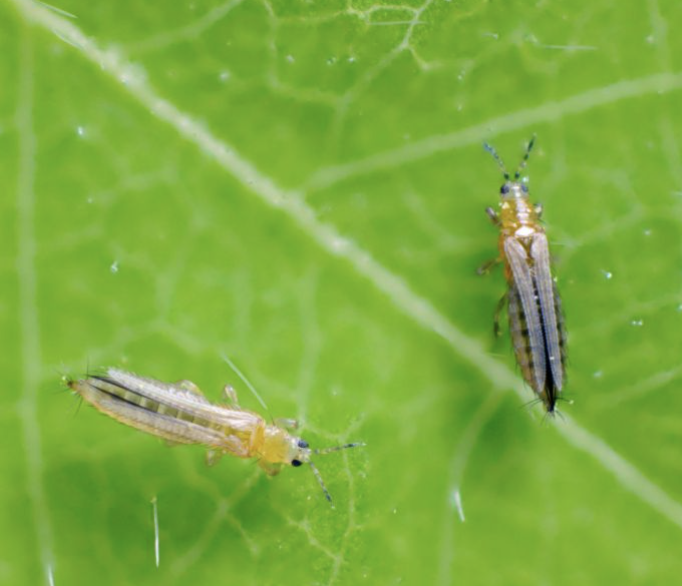
Label: thrips_disease